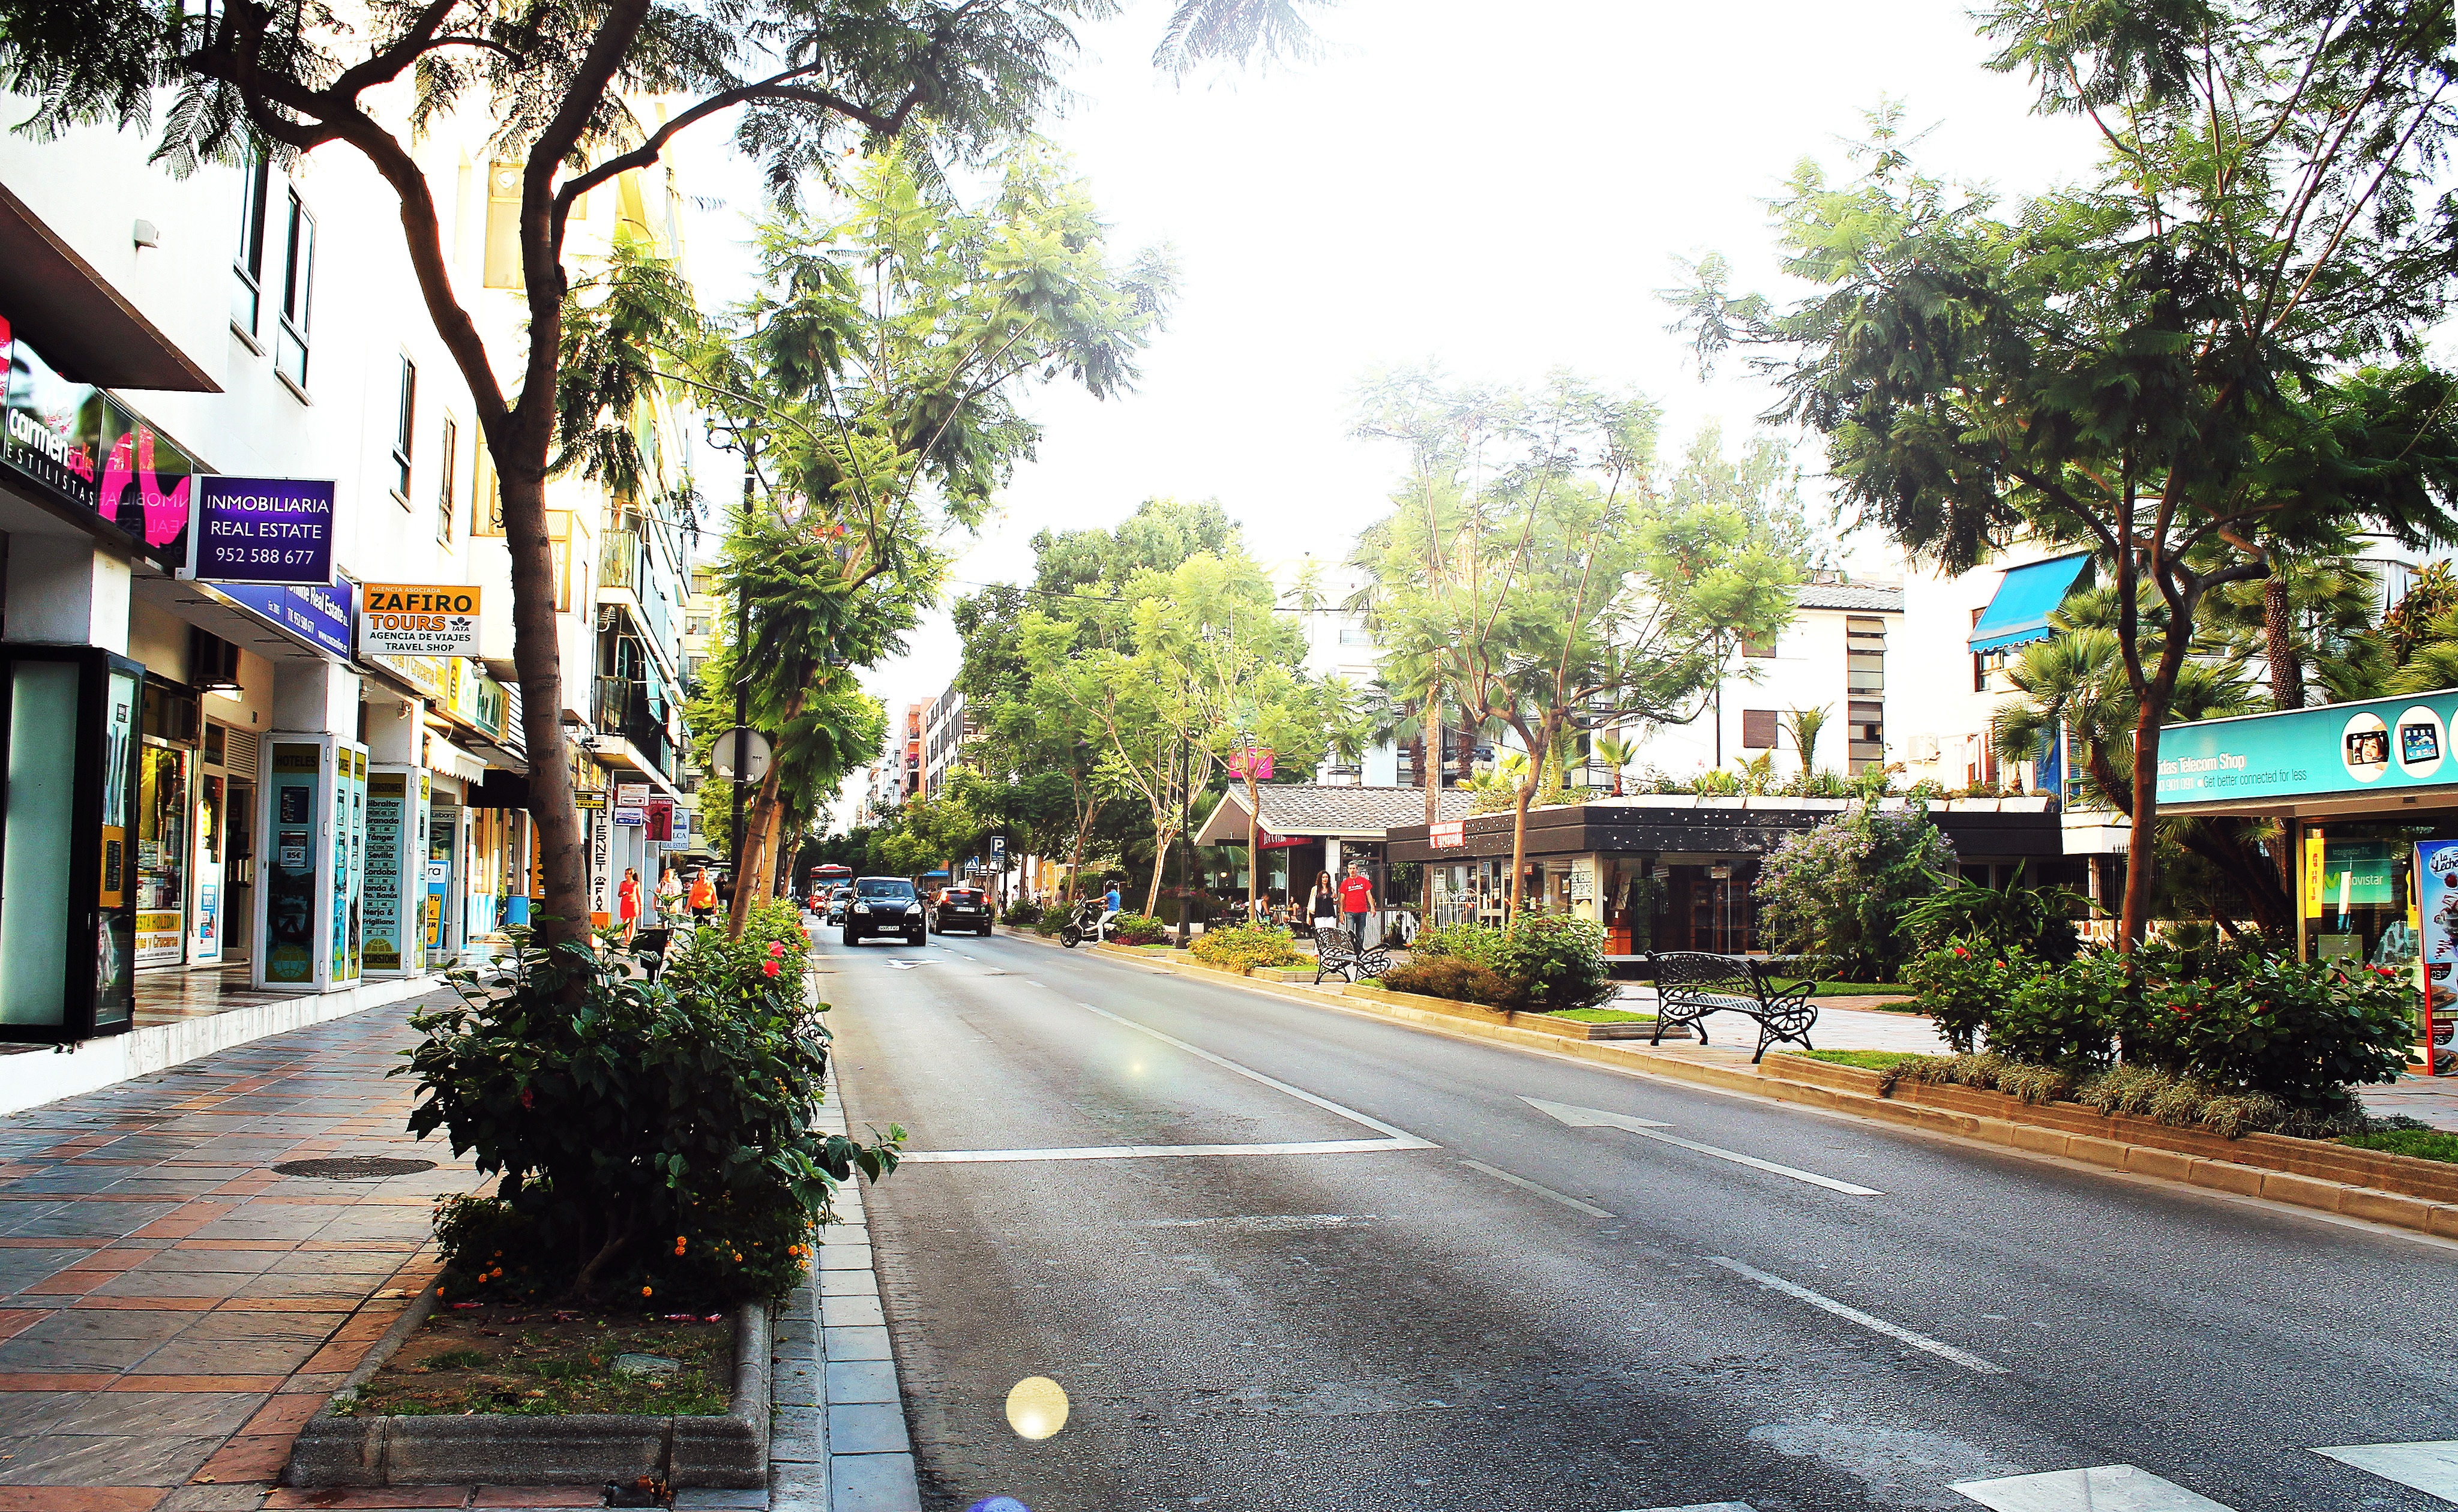
pedestrian, road, street, sidewalk, town, city, urban, downtown, travel, green, plaza, lane, trees, spain, shops, infrastructure, stores, cities, neighbourhood, residential area, human settlement